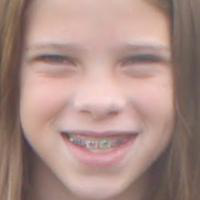
Age group: age 11-20